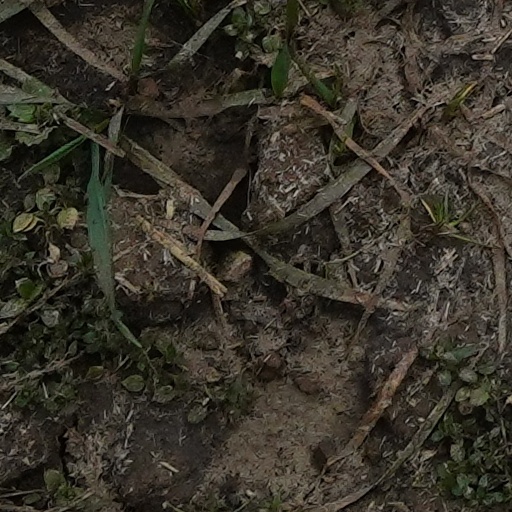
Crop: wheat